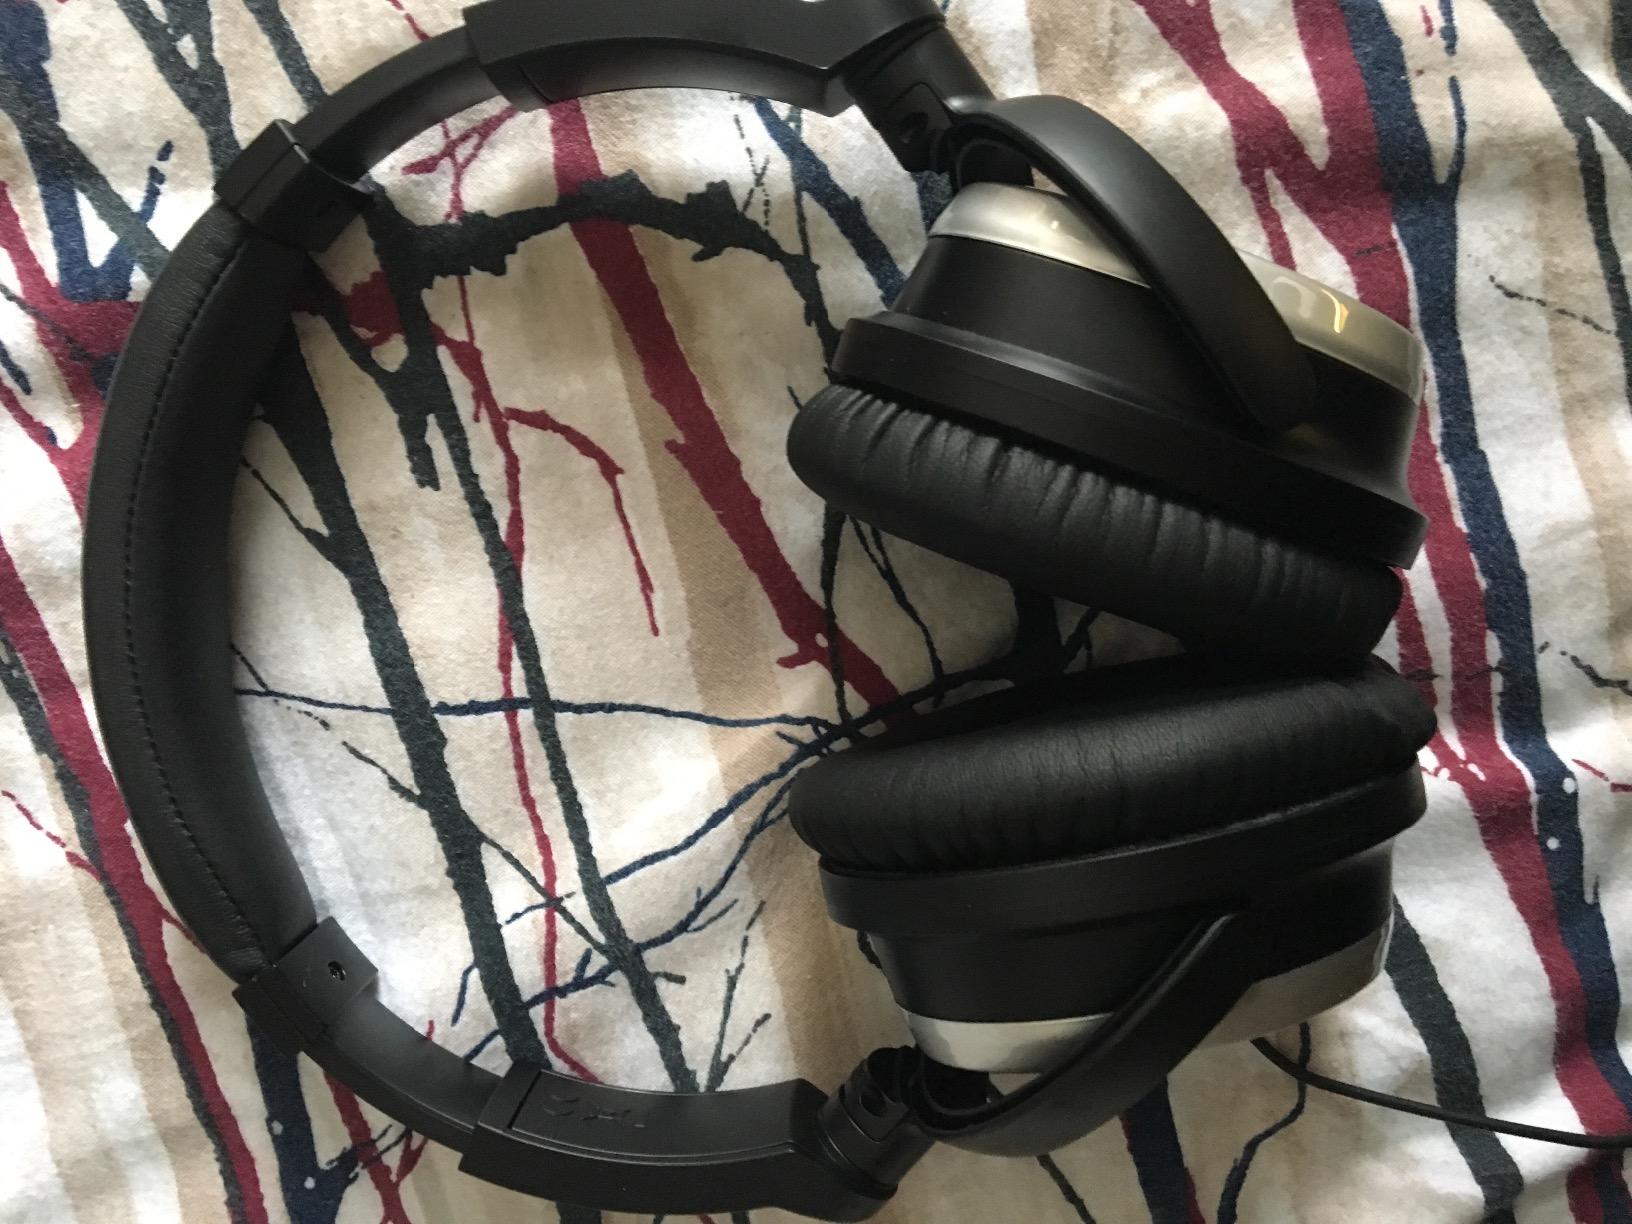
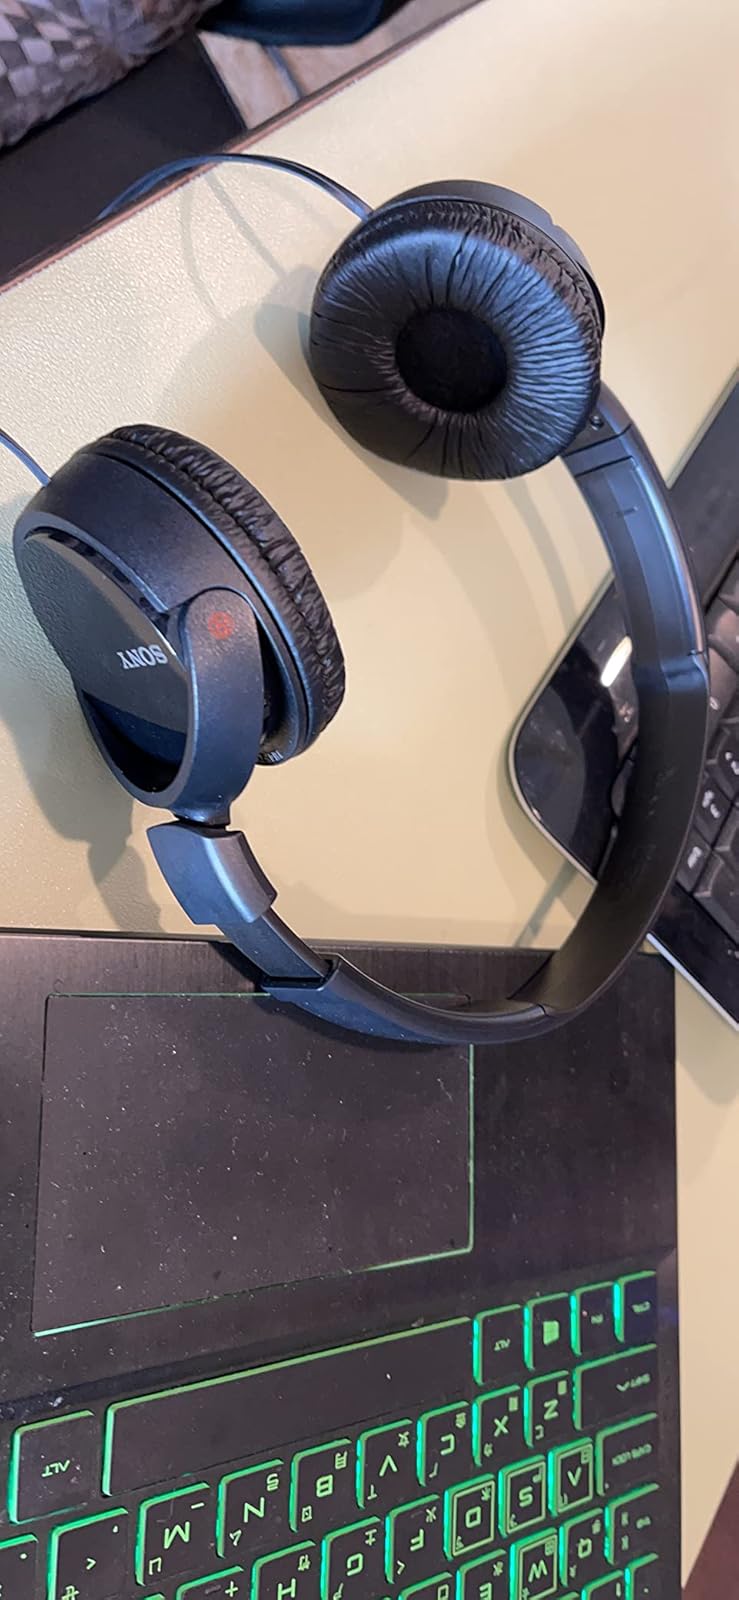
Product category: headphones
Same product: no